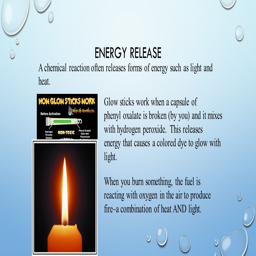
energy release a chemical reaction often releases forms of energy such as light and .